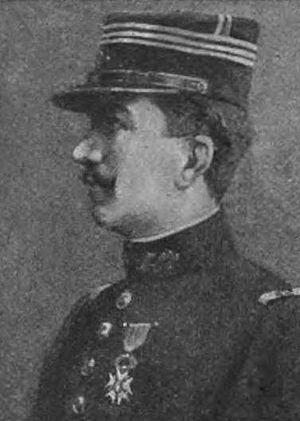
Jean Auguste Marie Tilho est un officier et explorateur français.